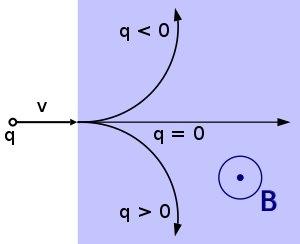
La force de Lorentz, ou force électromagnétique, est la force subie par une particule chargée dans un champ électromagnétique.
Une déflexion est une modification progressive de position ou d'une trajectoire sous l'effet d'un phénomène physique. Le concept intervient dans plusieurs domaines de la physique.
Un générateur MHD est un convertisseur MHD qui transforme l'énergie cinétique d'un fluide conducteur directement en électricité.
En physique, dans le domaine de l'électromagnétisme, le champ magnétique est une grandeur ayant le caractère d'un champ vectoriel, c'est-à-dire caractérisée par la donnée d'une norme, d’une direction et d’un sens, définie en tout point de l'espace et permettant de modéliser et quantifier les effets magnétiques du courant électrique ou des matériaux magnétiques comme les aimants permanents.
L'électron, un des composants de l'atome avec les neutrons et les protons, est une particule élémentaire qui possède une charge élémentaire de signe négatif. Il est fondamental en chimie, car il participe à presque tous les types de réactions chimiques et constitue un élément primordial des liaisons présentes dans les molécules. En physique, l'électron intervient dans une multitude de rayonnements et d'effets. Ses propriétés, qui se manifestent à l'échelle microscopique, expliquent la conductivité électrique, la conductivité thermique, l'effet Vavilov-Tcherenkov, l'incandescence, l'induction électromagnétique, la luminescence, le magnétisme, le rayonnement électromagnétique, la réflexion optique, l'effet photovoltaïque et la supraconductivité, phénomènes macroscopiques largement exploités dans les pays industrialisés. Possédant la plus faible masse de toutes les particules chargées, il sert régulièrement à l'étude de la matière.